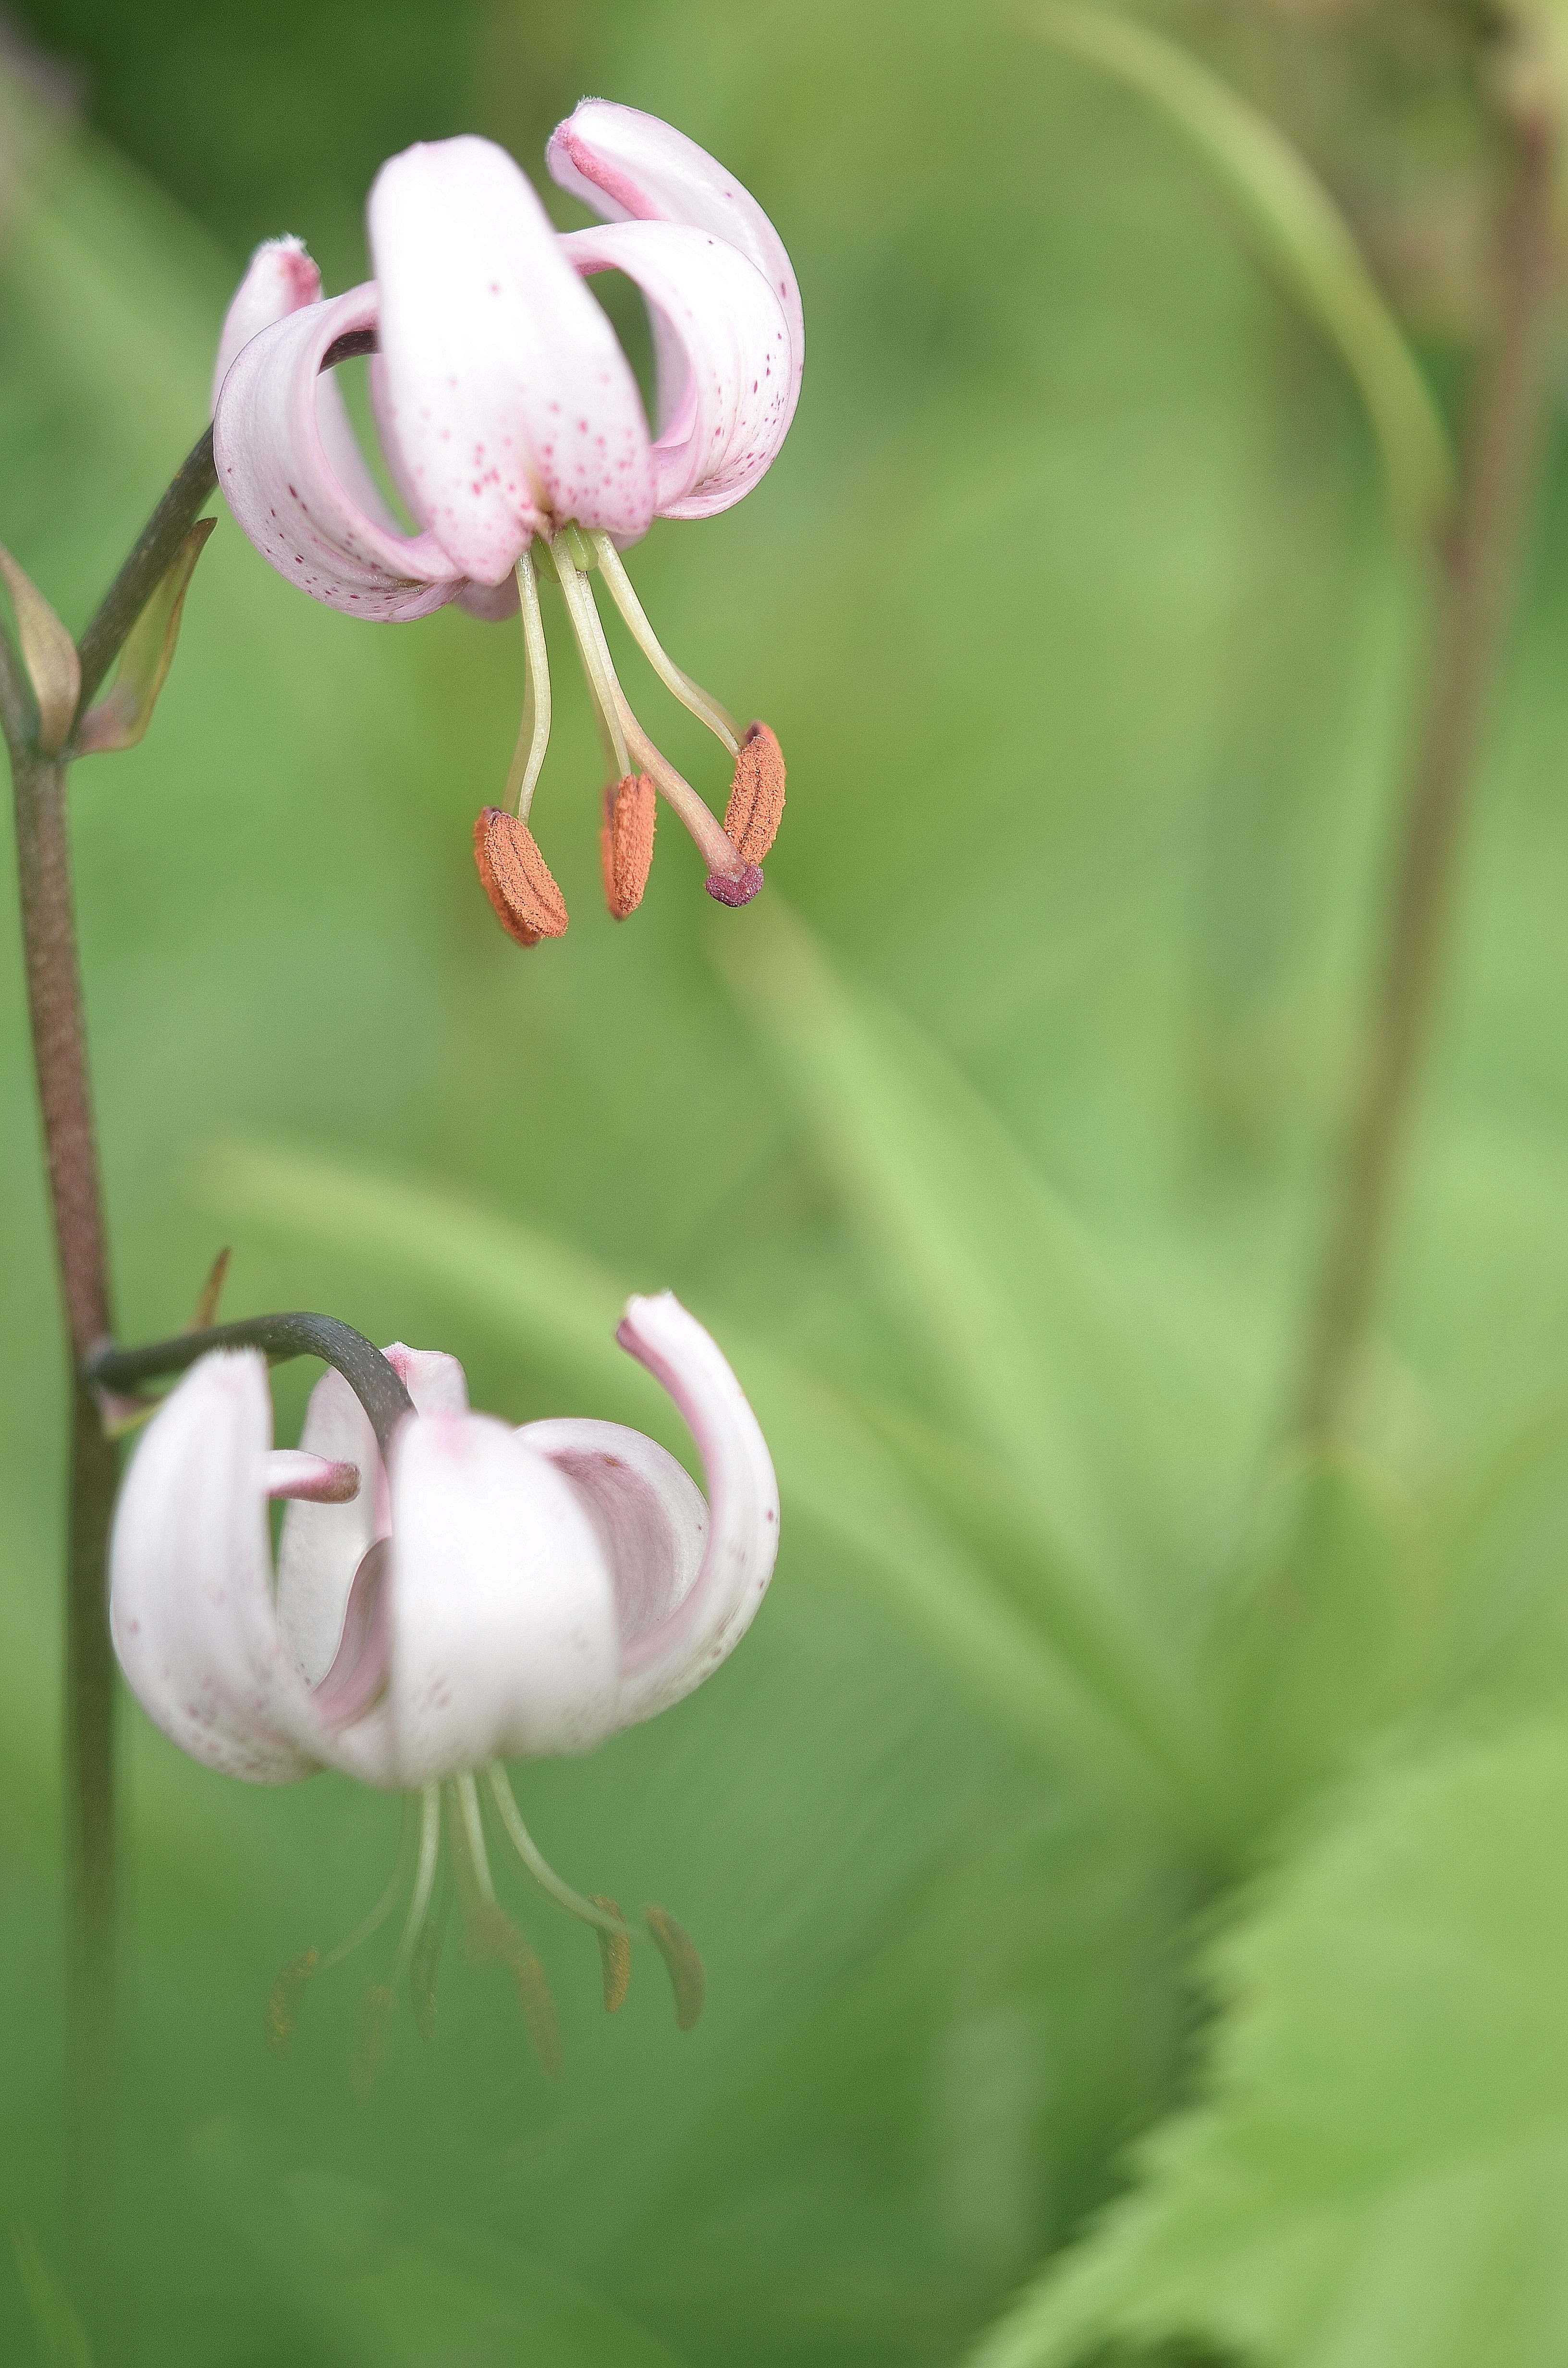
nature, blossom, plant, leaf, flower, petal, bloom, summer, floral, spring, green, botany, garden, flora, wildflower, close up, shrub, macro photography, flowering plant, land plant